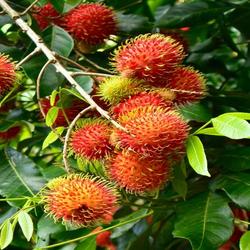
Label: Rambutan